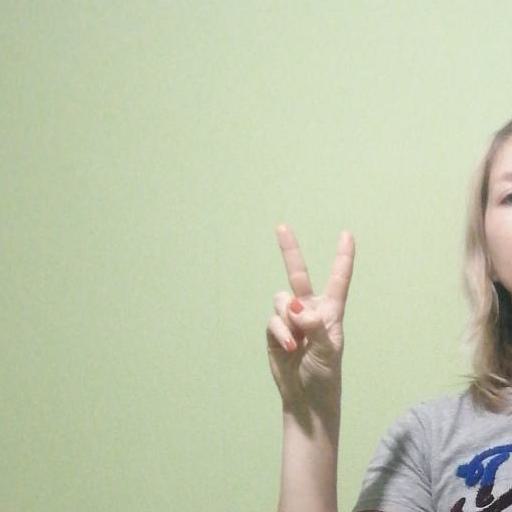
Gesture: peace